Bahia interior forests

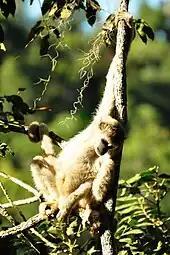
Northern muriqui is an endareged species of Bahia interior forests.

This ecoregion is poorly known. Recently, a new primate species was described, the Coimbra Filho's titi, and other primate, the Northern muriqui is endemic of Bahia interior forests ecoregion. The Stresemann's bristlefront, the rarest bird on the planet, is endemic to the Mata do Passarinho Reserve in the Bahia Interior Forests ecoregion.